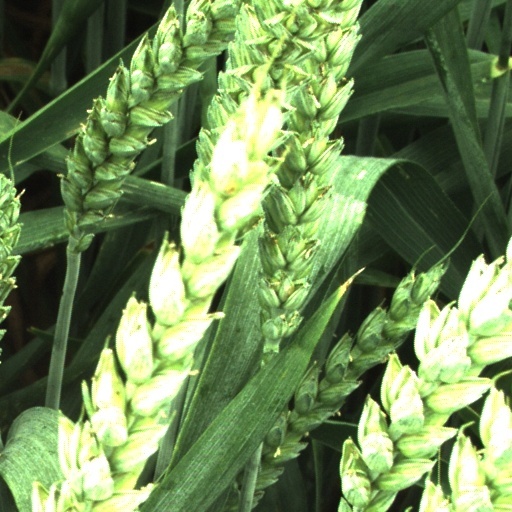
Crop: wheat